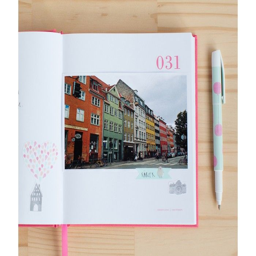
no matter where you are in your life , pick up the journal and put pen to paper .